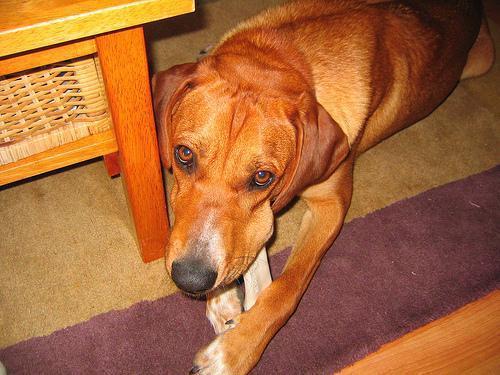
redbone